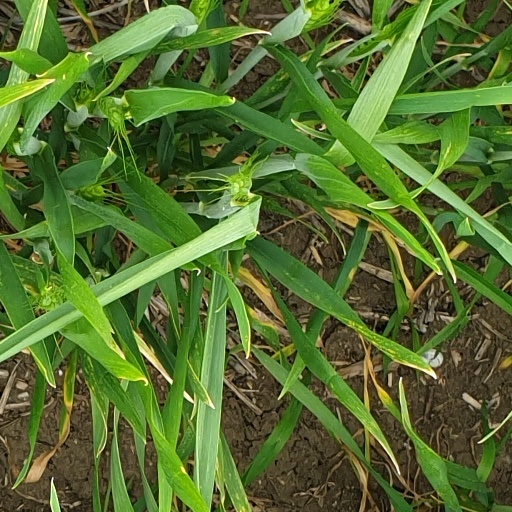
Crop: wheat